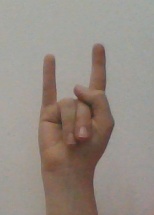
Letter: la